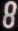
Number: 8